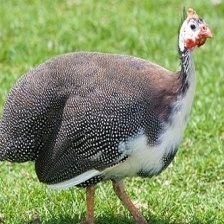
Species: GUINEAFOWL
Scientific name: NUMIDIDAE